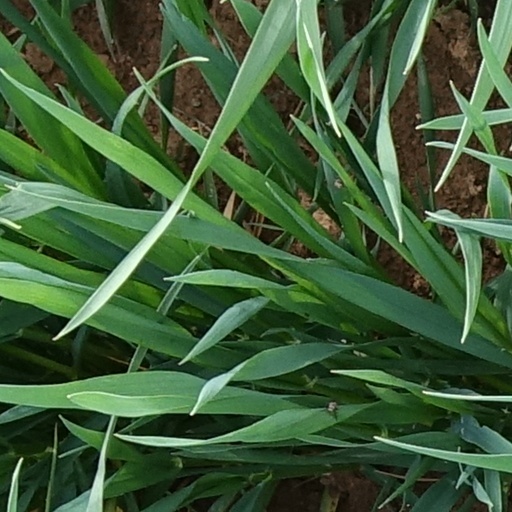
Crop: wheat